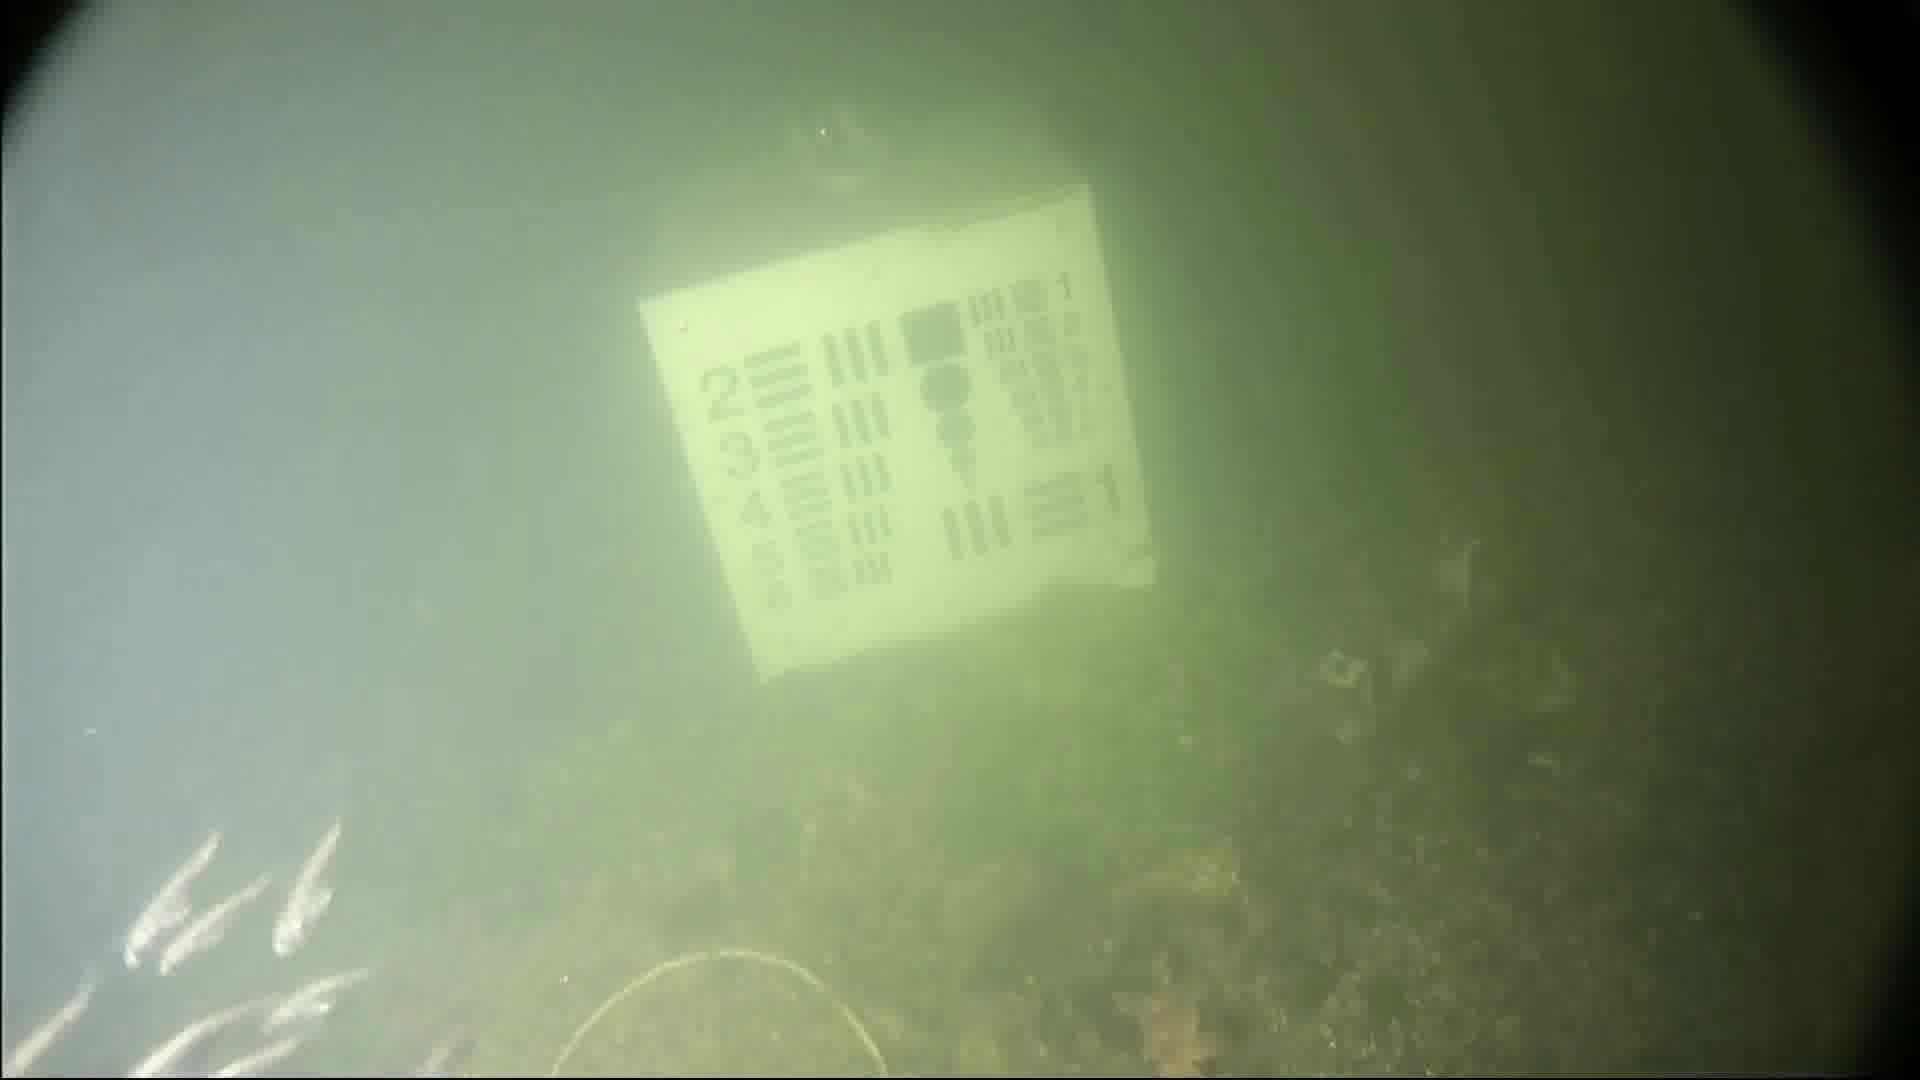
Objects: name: small_fish